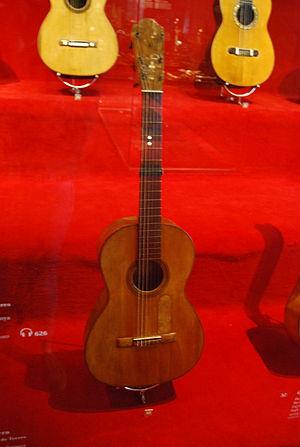
La guitare flamenca, utilisée pour le flamenco, très proche de la guitare classique, en diffère cependant sur plusieurs points. Elle est un instrument d'accompagnement du cante et du baile avant de pouvoir devenir aussi, depuis la seconde moitié du XXᵉ siècle, un instrument soliste.
Antonio de Torres, né le 13 juin 1817 à La Cañada de San Urbano, mort le 19 novembre 1892 dans la même localité, était un guitariste et luthier espagnol du XIXᵉ siècle, considéré comme le « père » de la guitare classique moderne. Francisco Tárrega contribua énormément à la diffusion de cette « nouvelle guitare ».